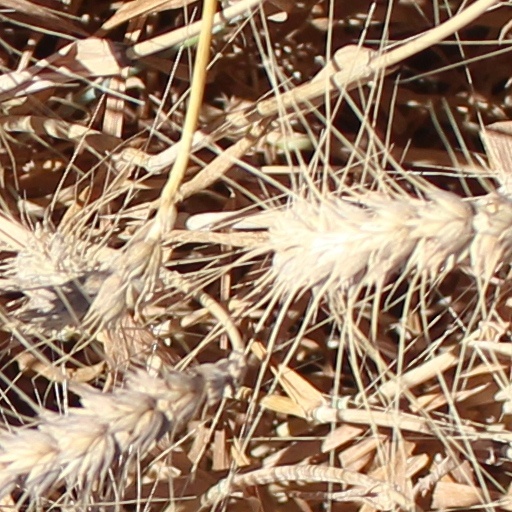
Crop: wheat